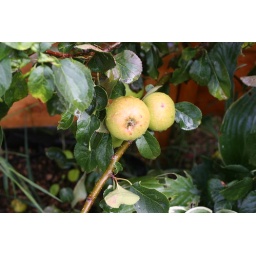
English apple tree in the rain